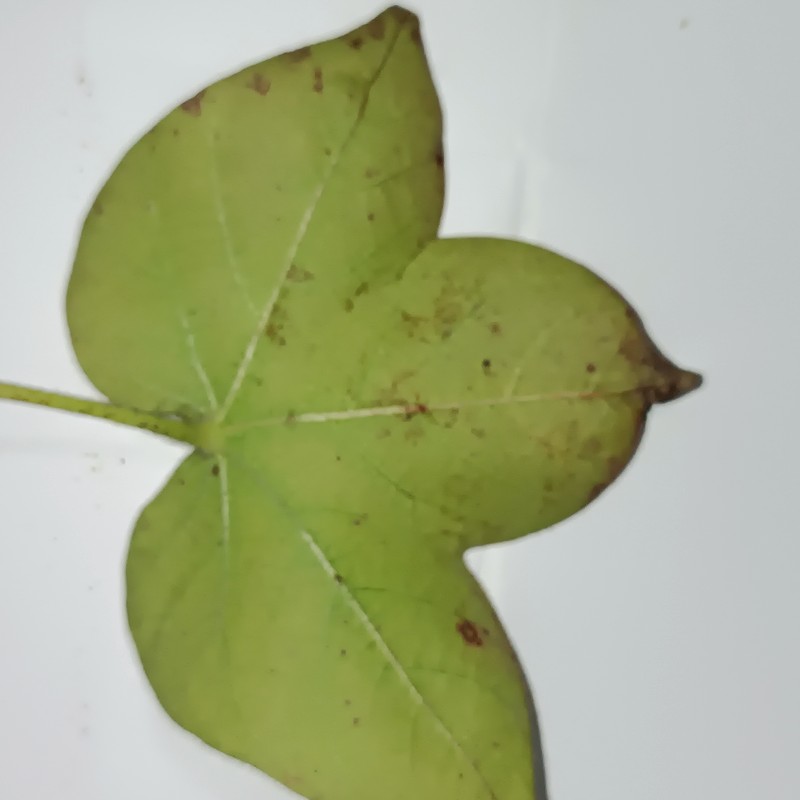
Label: Leaf Redding